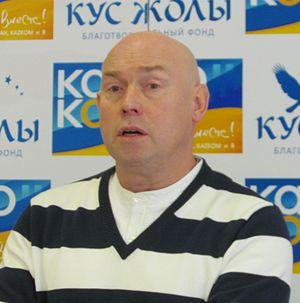
Viktor Ivanovitch Soukhoroukov, né le 10 novembre 1951 à Orekhovo-Zouïevo, est un acteur russe de théâtre et de cinéma. Artiste du peuple de la Fédération de Russie.